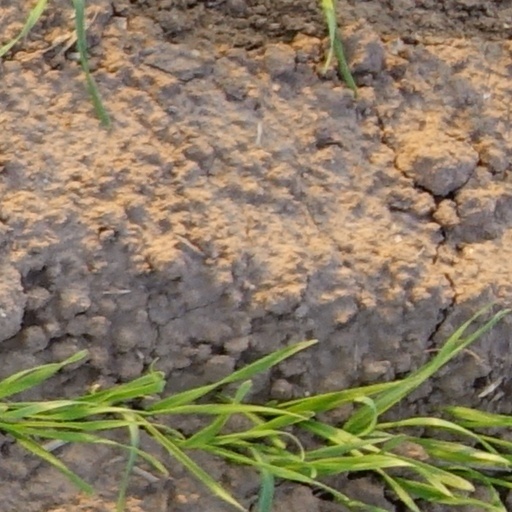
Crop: wheat